Fall of the Republic of Venice

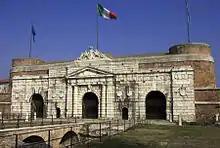
The Porta Nuova of Verona, which opened its gates to Napoleon's troops on 1 June 1796.

On 1 June, Foscarini, in an effort not to provoke Napoleon further, agreed to the entry of French troops into Verona. The Venetian territories thus officially became a field of battle between the opposing camps, while in many cities the French occupation created a difficult cohabitation between French troops, the Venetian military, and the local inhabitants.